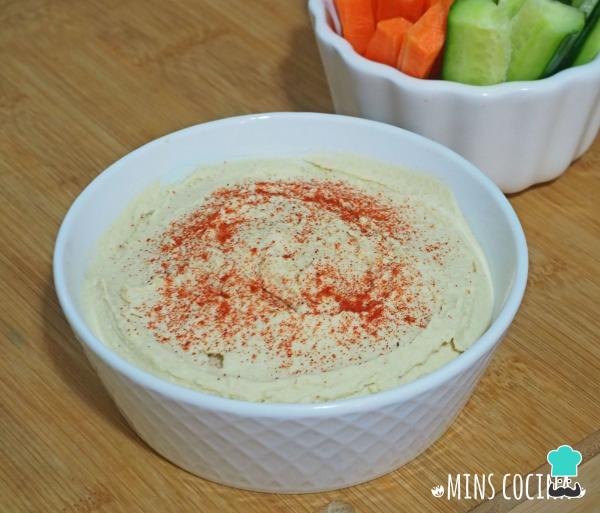
Ya está listo para servir. Si no lo vamos a servir en el momento, guardamos el hummus casero en la nevera tapado con papel de film y lo sacaremos de la misma 30 minutos antes de comerlo. Espolvoreamos un poco de pimentón o colocamos unas hojas de perejil o cilantro fresco para decorar. ¡Ya veréis qué delicia! Este hummus es una receta fácil perfecta para cualquier ocasión, ¡qué lo disfrutéis! Y no olvidéis pasar por mi blog Mins Cocina para descubrir muchas recetas más.